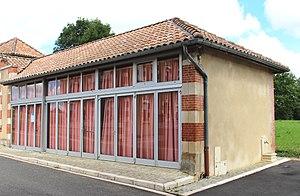
Salle des fêtes de Devèze (Hautes-Pyrénées)
Devèze est une commune française située dans le département des Hautes-Pyrénées, en région Occitanie.